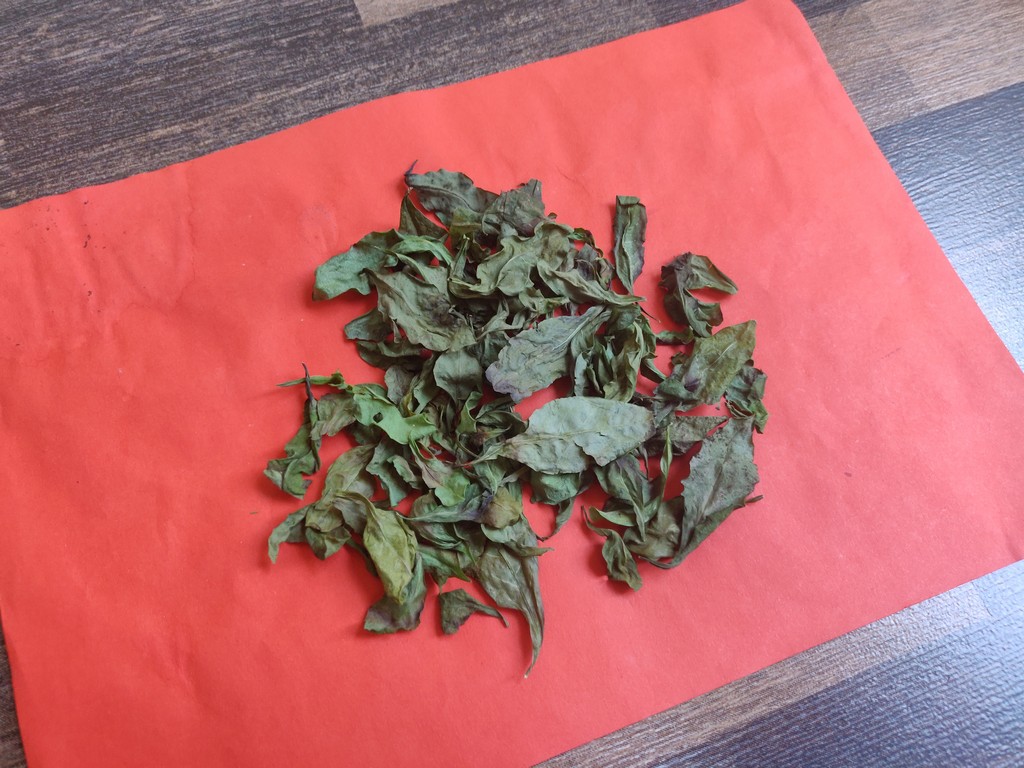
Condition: Dried
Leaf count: multiple
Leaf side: unknown